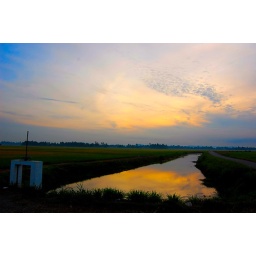
canal that runs through the paddy field behind taufik's house in alor setar.